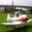
Label: airplane